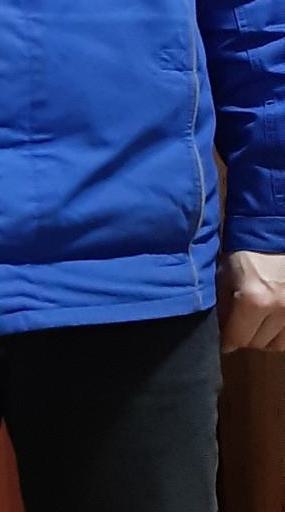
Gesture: no_gesture